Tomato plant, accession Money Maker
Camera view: tilt-top (135 deg); turntable rotation: 270 degrees
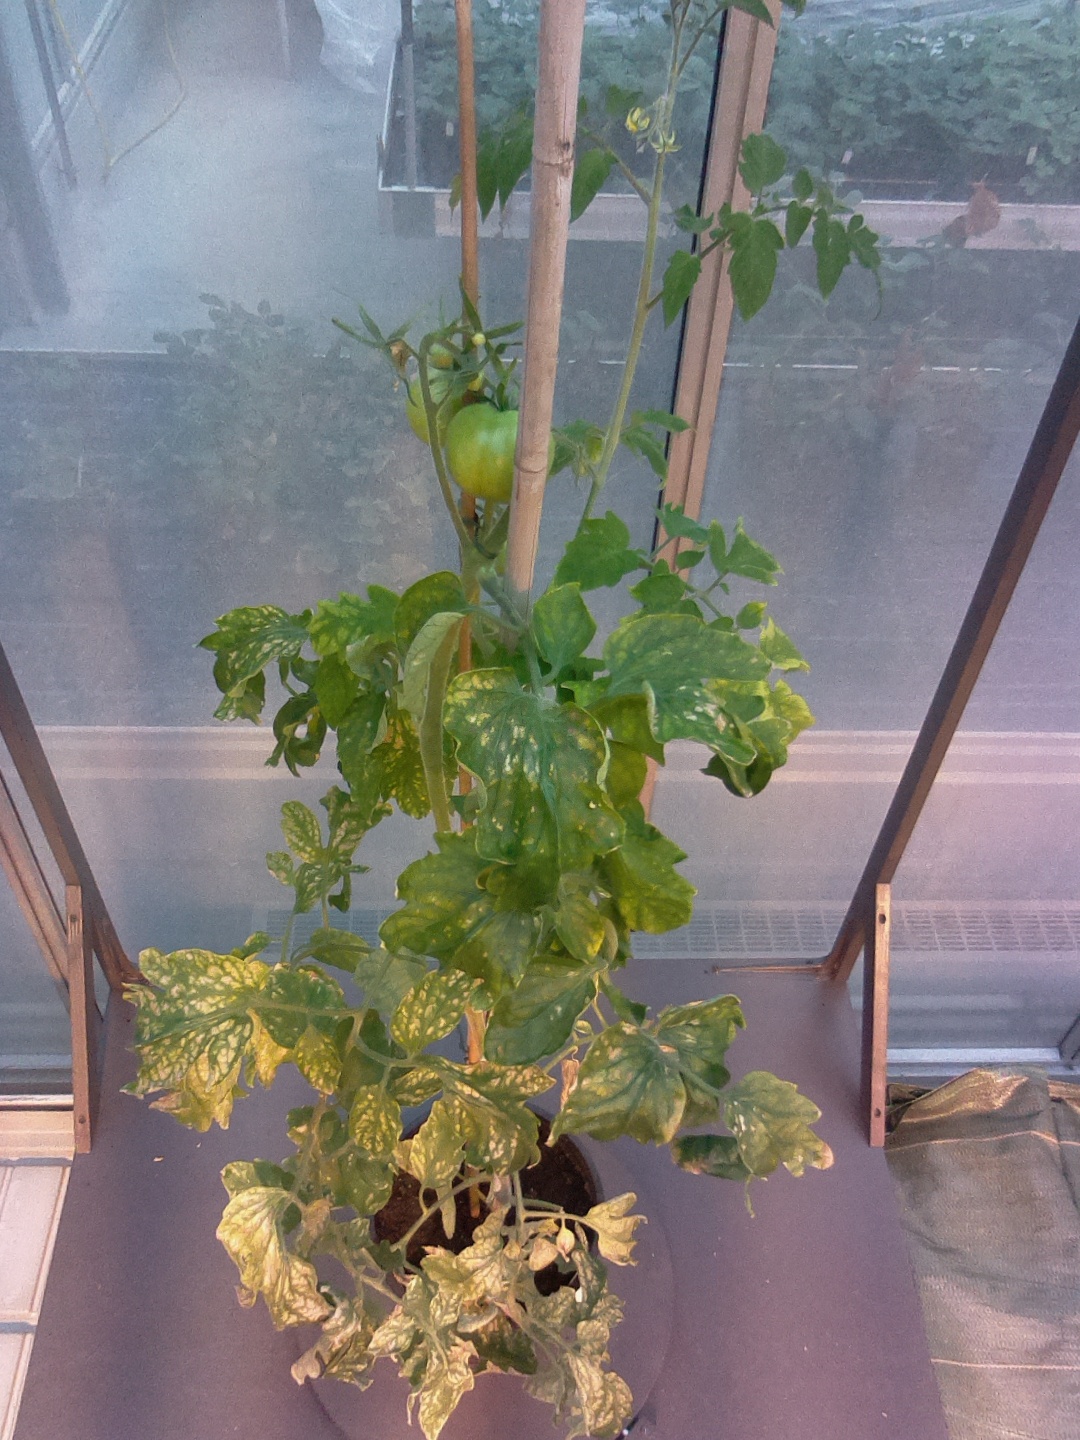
BBCH growth stage 76: 60%-70% of final fruit size